Margaretta Township, Erie County, Ohio

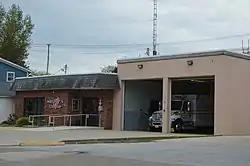
Township offices in Castalia

The township is governed by a three-member board of trustees, who are elected in November of odd-numbered years to a four-year term beginning on the following January 1. Two are elected in the year after the presidential election and one is elected in the year before it. There is also an elected township fiscal officer, who serves a four-year term beginning on April 1 of the year after the election, which is held in November of the year before the presidential election. Vacancies in the fiscal officership or on the board of trustees are filled by the remaining trustees.